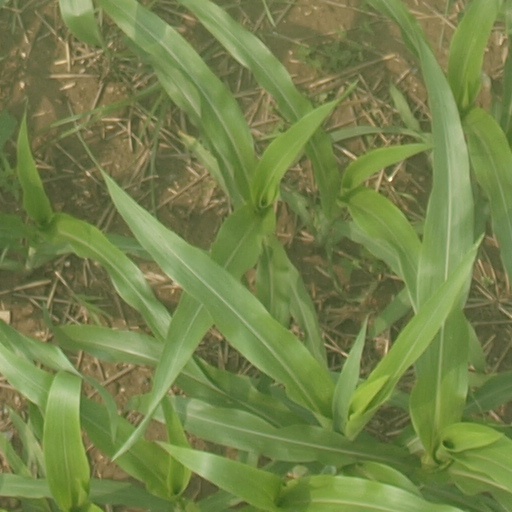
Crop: maize; corn